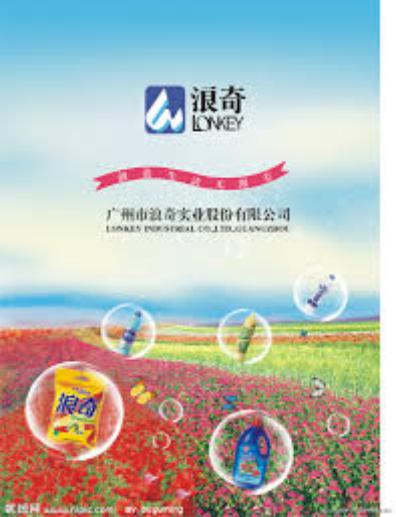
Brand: lonkey
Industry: Necessities